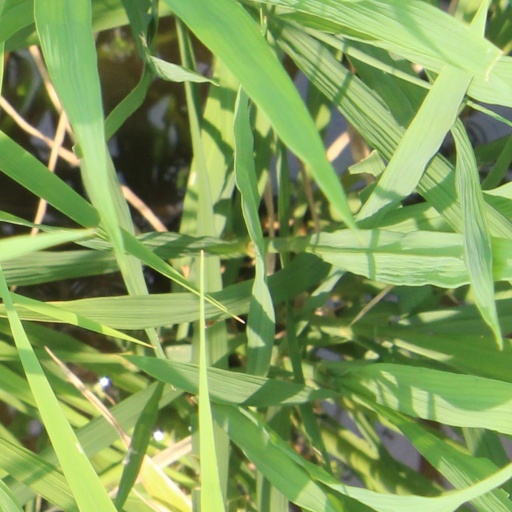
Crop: rice